Balázs Dzsudzsák

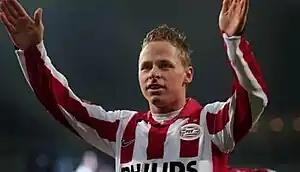
Dzsudzsák during his time at PSV

On 24 October 2007, Dzsudzsák joined Dutch side PSV, signing a five-year contract. The left winger was originally to make his transfer to PSV in the summer of 2008, although the departure of Kenneth Perez from the PSV squad prompted PSV to speed up his transfer to January 2008. PSV scout Piet de Visser stated that Dzsudzsák "is an incredible talent. He is fast, good in the combination, can pass his man and give a good cross. You don't see them like this very often anymore. He is a modern left-winger".